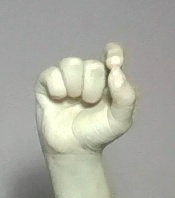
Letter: fa